Block Bay

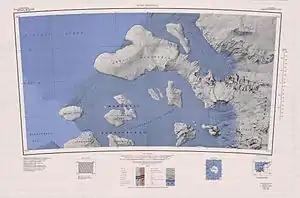
Block Bay in northeast of map

Block Bay is on the Pacific Ocean coast of Marie Byrd Land, east of the Guest Peninsula and the Fosdick Mountains, and west of the Phillips Mountains.